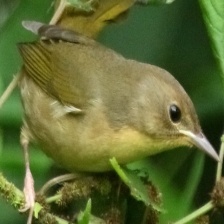
Species: BLACK THROATED WARBLER
Scientific name: SETOPHAGA CAERULESCENS